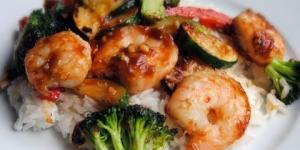
sudado de camarones